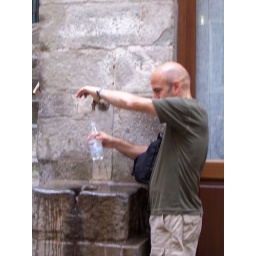
Mick refilling his water bottle on the street in Corniglia